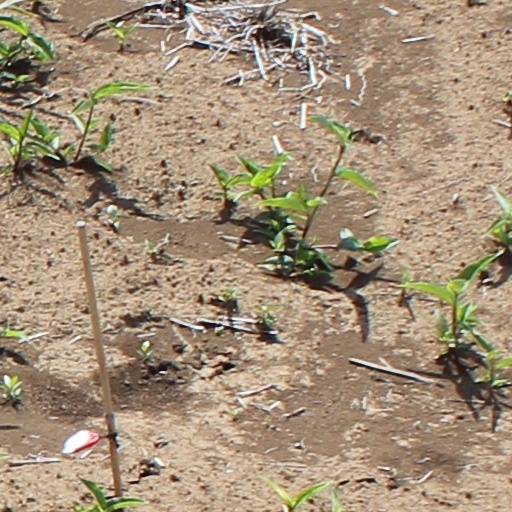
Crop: wheat